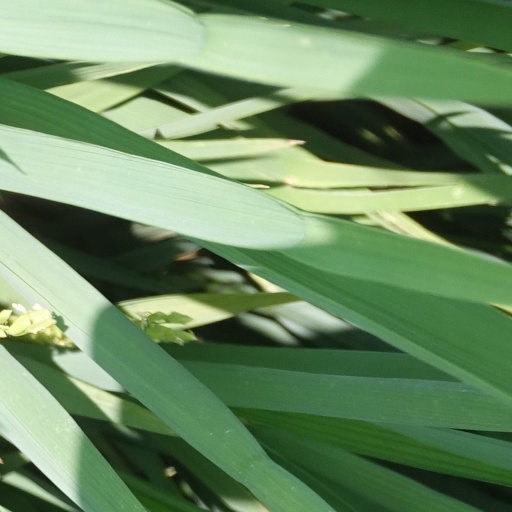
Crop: rice